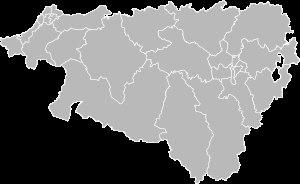
Le département des Pyrénées-Atlantiques compte 27 cantons depuis 2015, suite au redécoupage cantonal de 2014. Auparavant, leur nombre s'élevait à 52.